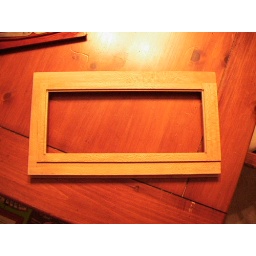
5x12 Reducing back base frame with ground glass holder in place. Need to find some springs...